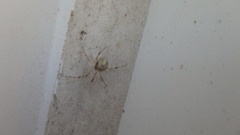
Species: Parasteatoda_tepidariorum